Donga Ramudu and Party

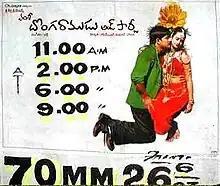
Theatrical release poster

Donga Ramudu and Party is a 2003 Indian Telugu-language comedy film written and directed by Vamsy. It stars Srikanth and Laya in the lead roles. The music of the film was composed by Chakri. The film released on 26 June 2003.